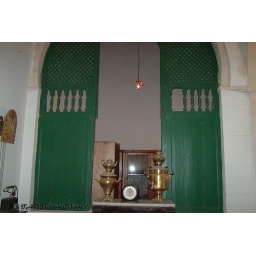
A collection of old and beautiful doors to some of the best houses in the Old City of Tripoli, Libya